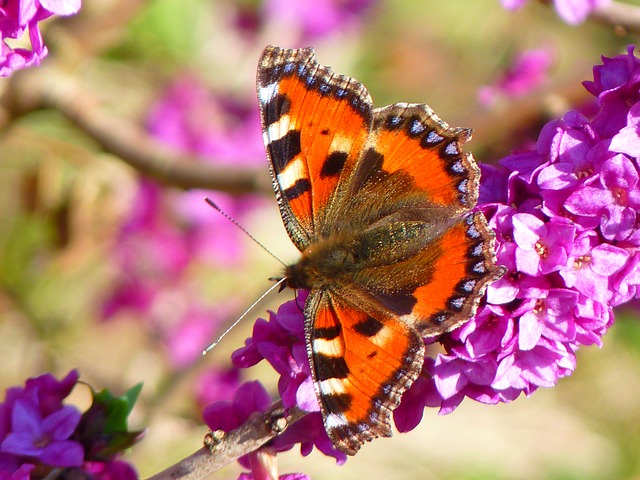
Label: farfalla